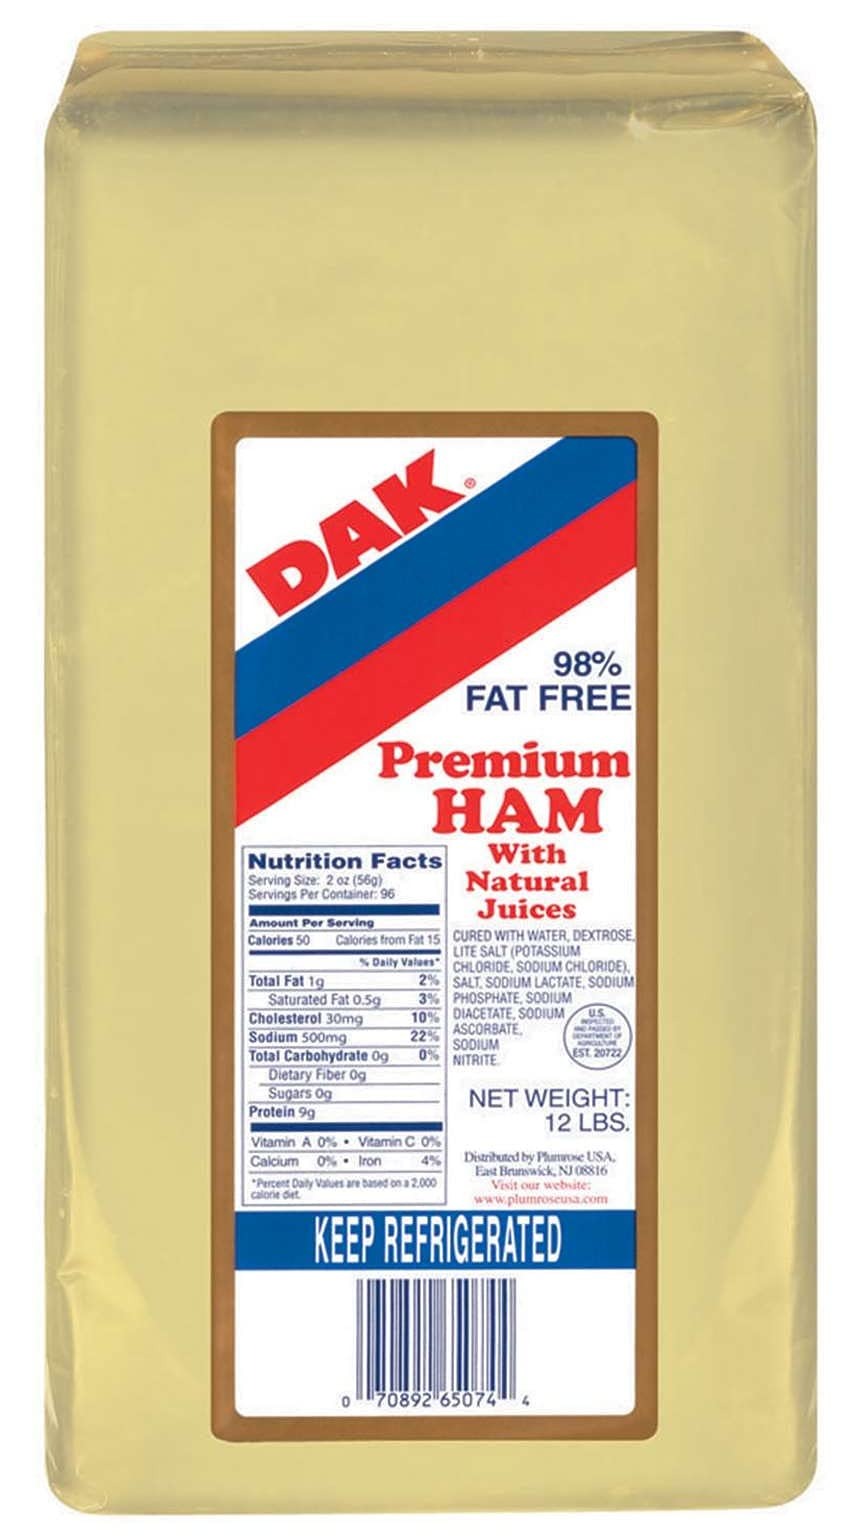
Item Name: Dak Premium 98 Percent Fat Free Deli Ham with Natural Juice, 12 Pound - 2 per case.
Bullet Point: Country of Origin: United States
Value: 384.0
Unit: Ounce

Price: 160.28